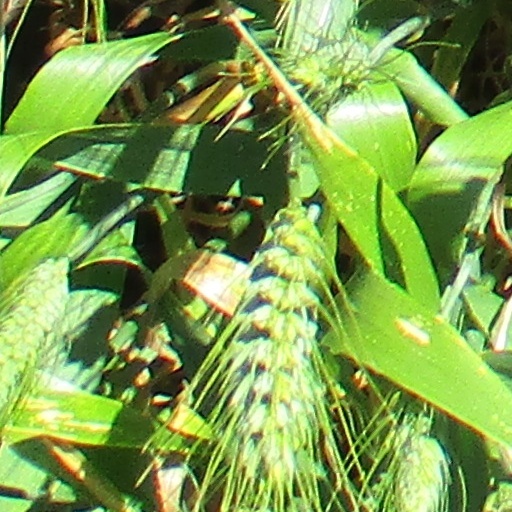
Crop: wheat